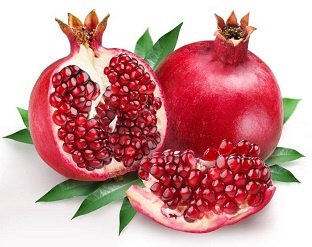
Pomegranates (9 Pieces)
Pomegranates (9 Pieces) Bursting with sweet-tart flavor, these pomegranates are rich in antioxidants and vitamins. Perfect for juicing, snacking, or adding to salads and desserts.
Brand: ExpoFoods
Category: Food, Beverages & Tobacco > Food Items > Fruits & Vegetables > Fresh & Frozen Fruits > Pomegranates